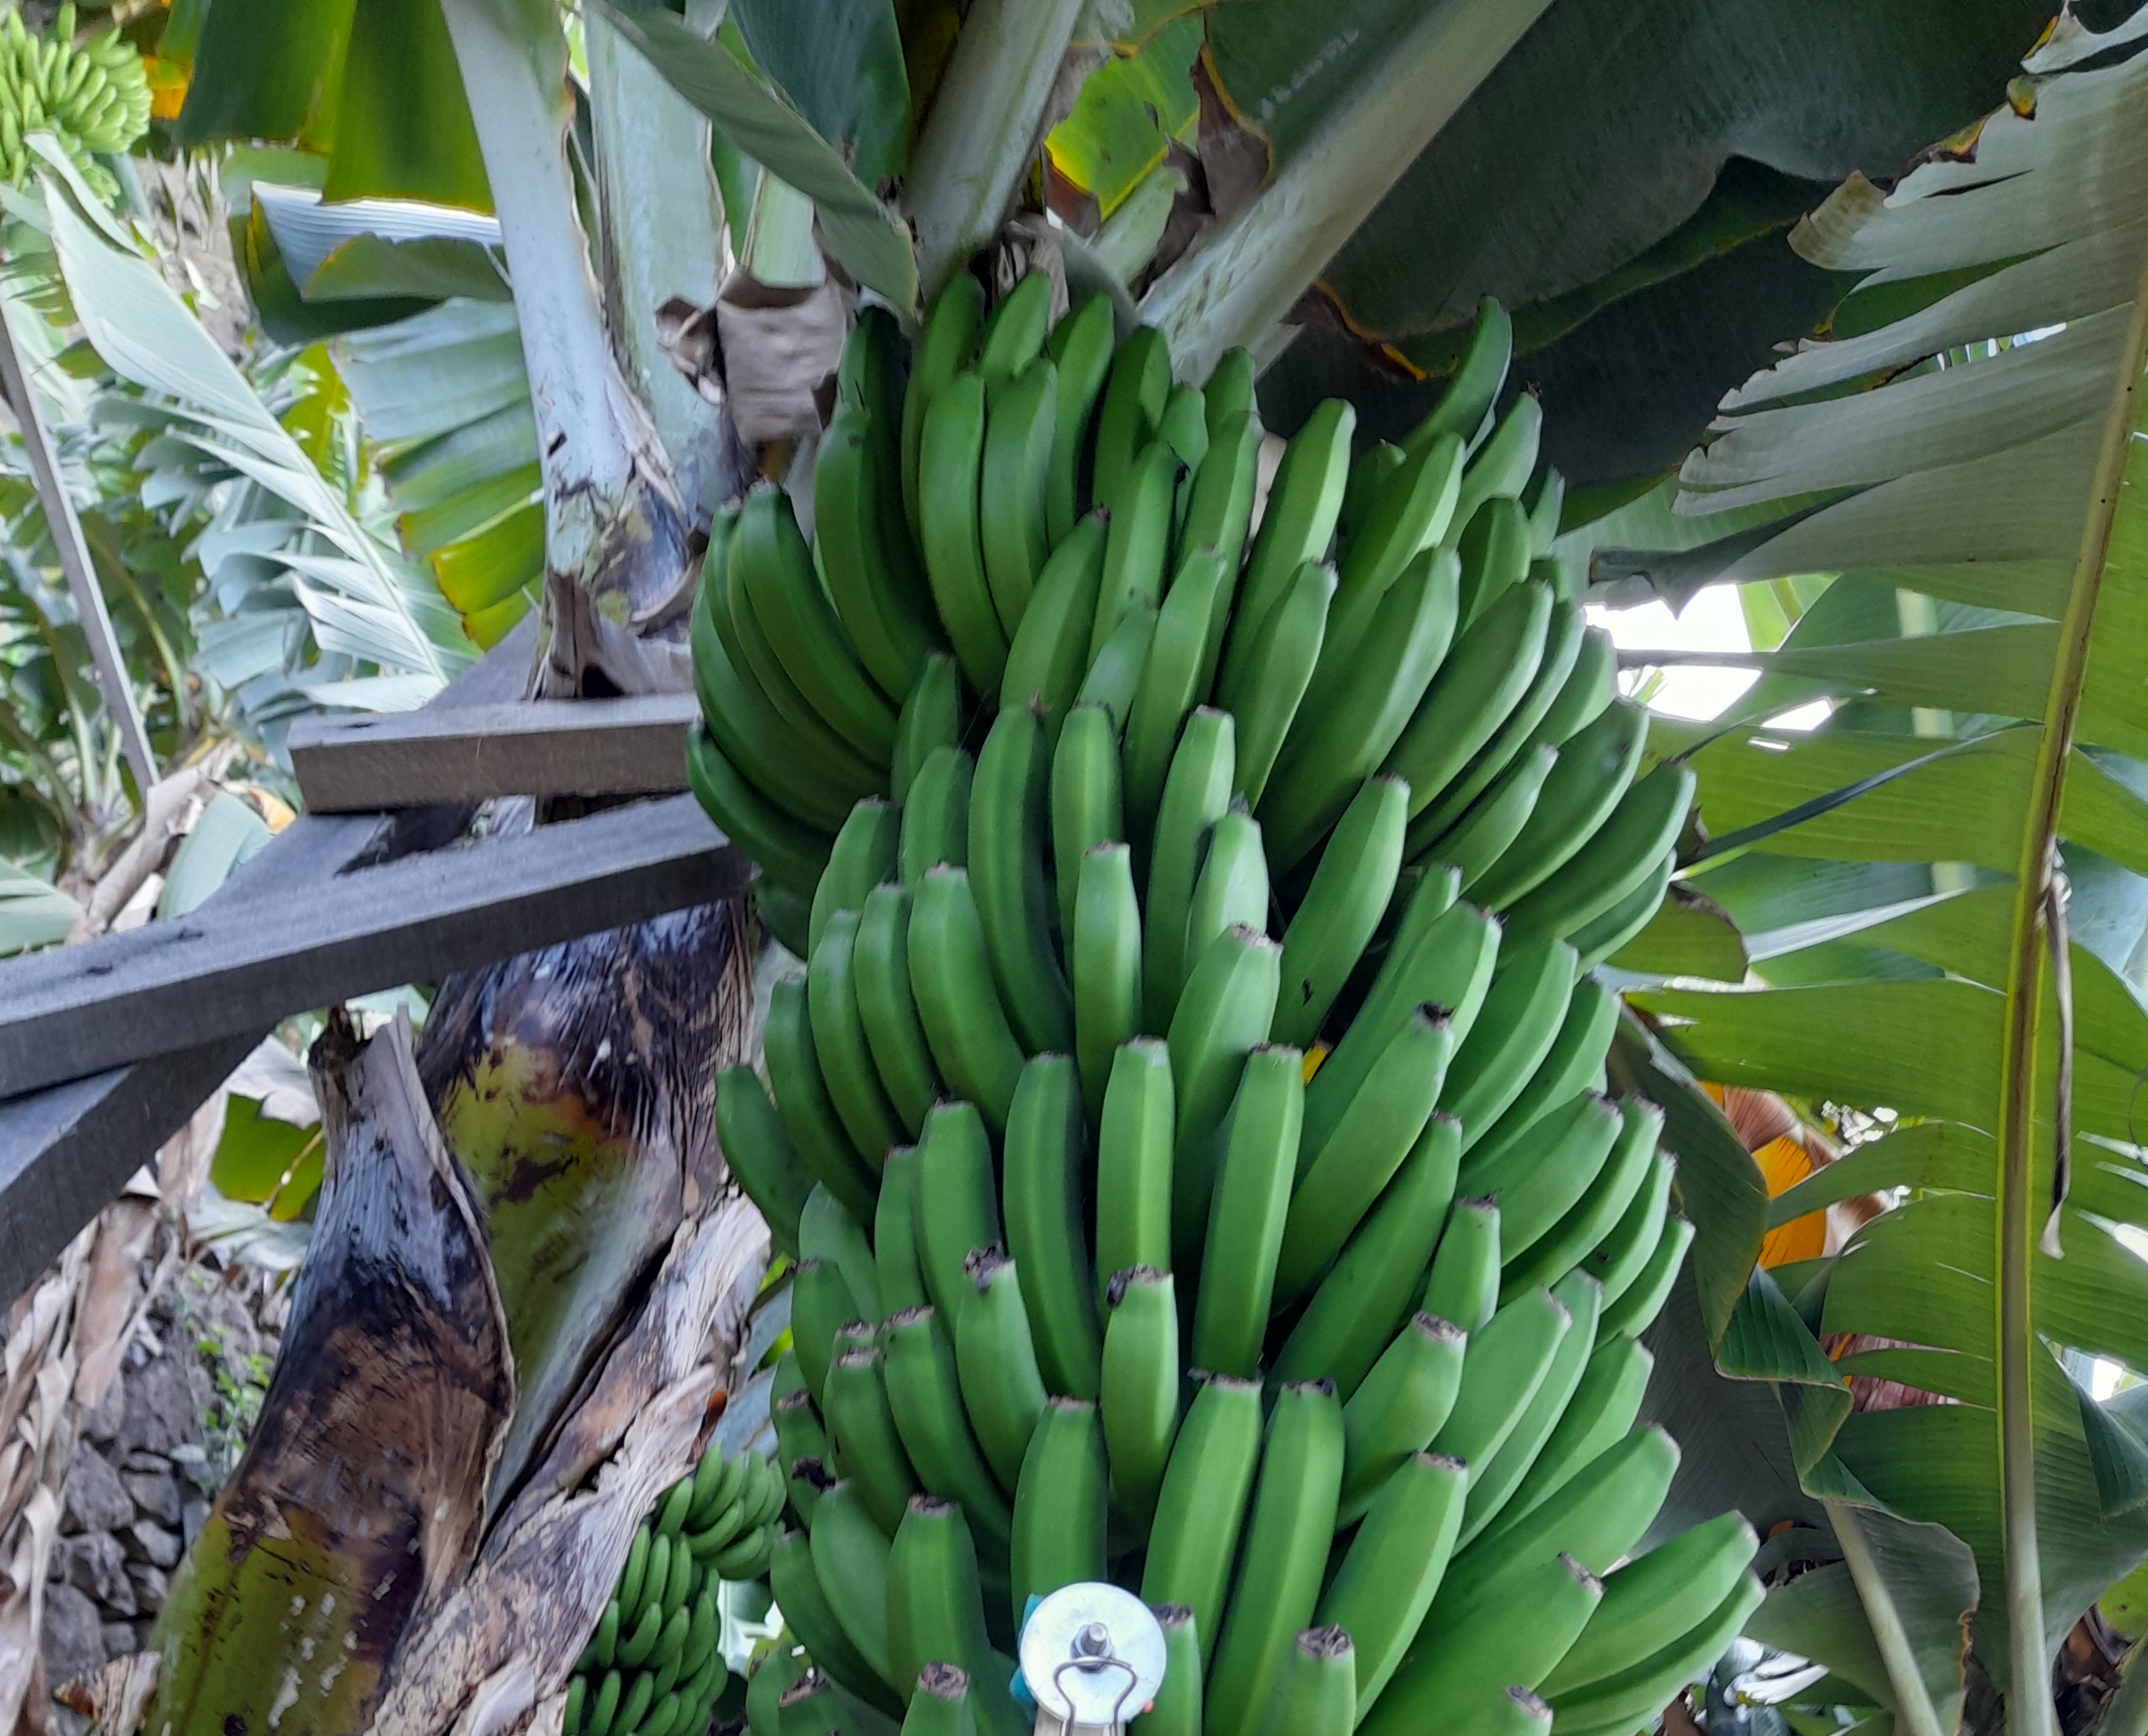
Label: Keep